Camp Bondsteel

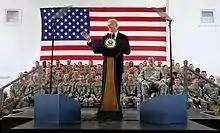
Then-U.S. Vice President Joe Biden visiting Camp Bondsteel, May 2009

Camp Bondsteel was constructed by the 94th Engineer Construction Battalion, augmented by A Company, 864th Engineer Battalion and the 568th Combat Support Engineer Company, together with the Kellogg, Brown and Root Corporation (KBR). KBR was also the prime contractor for the operation of the camp. The planning, design, and construction management of the project was completed by the Construction Management Section of the 130th Engineer Brigade and a team from the Baltimore District of the U.S. Army Corps of Engineers.